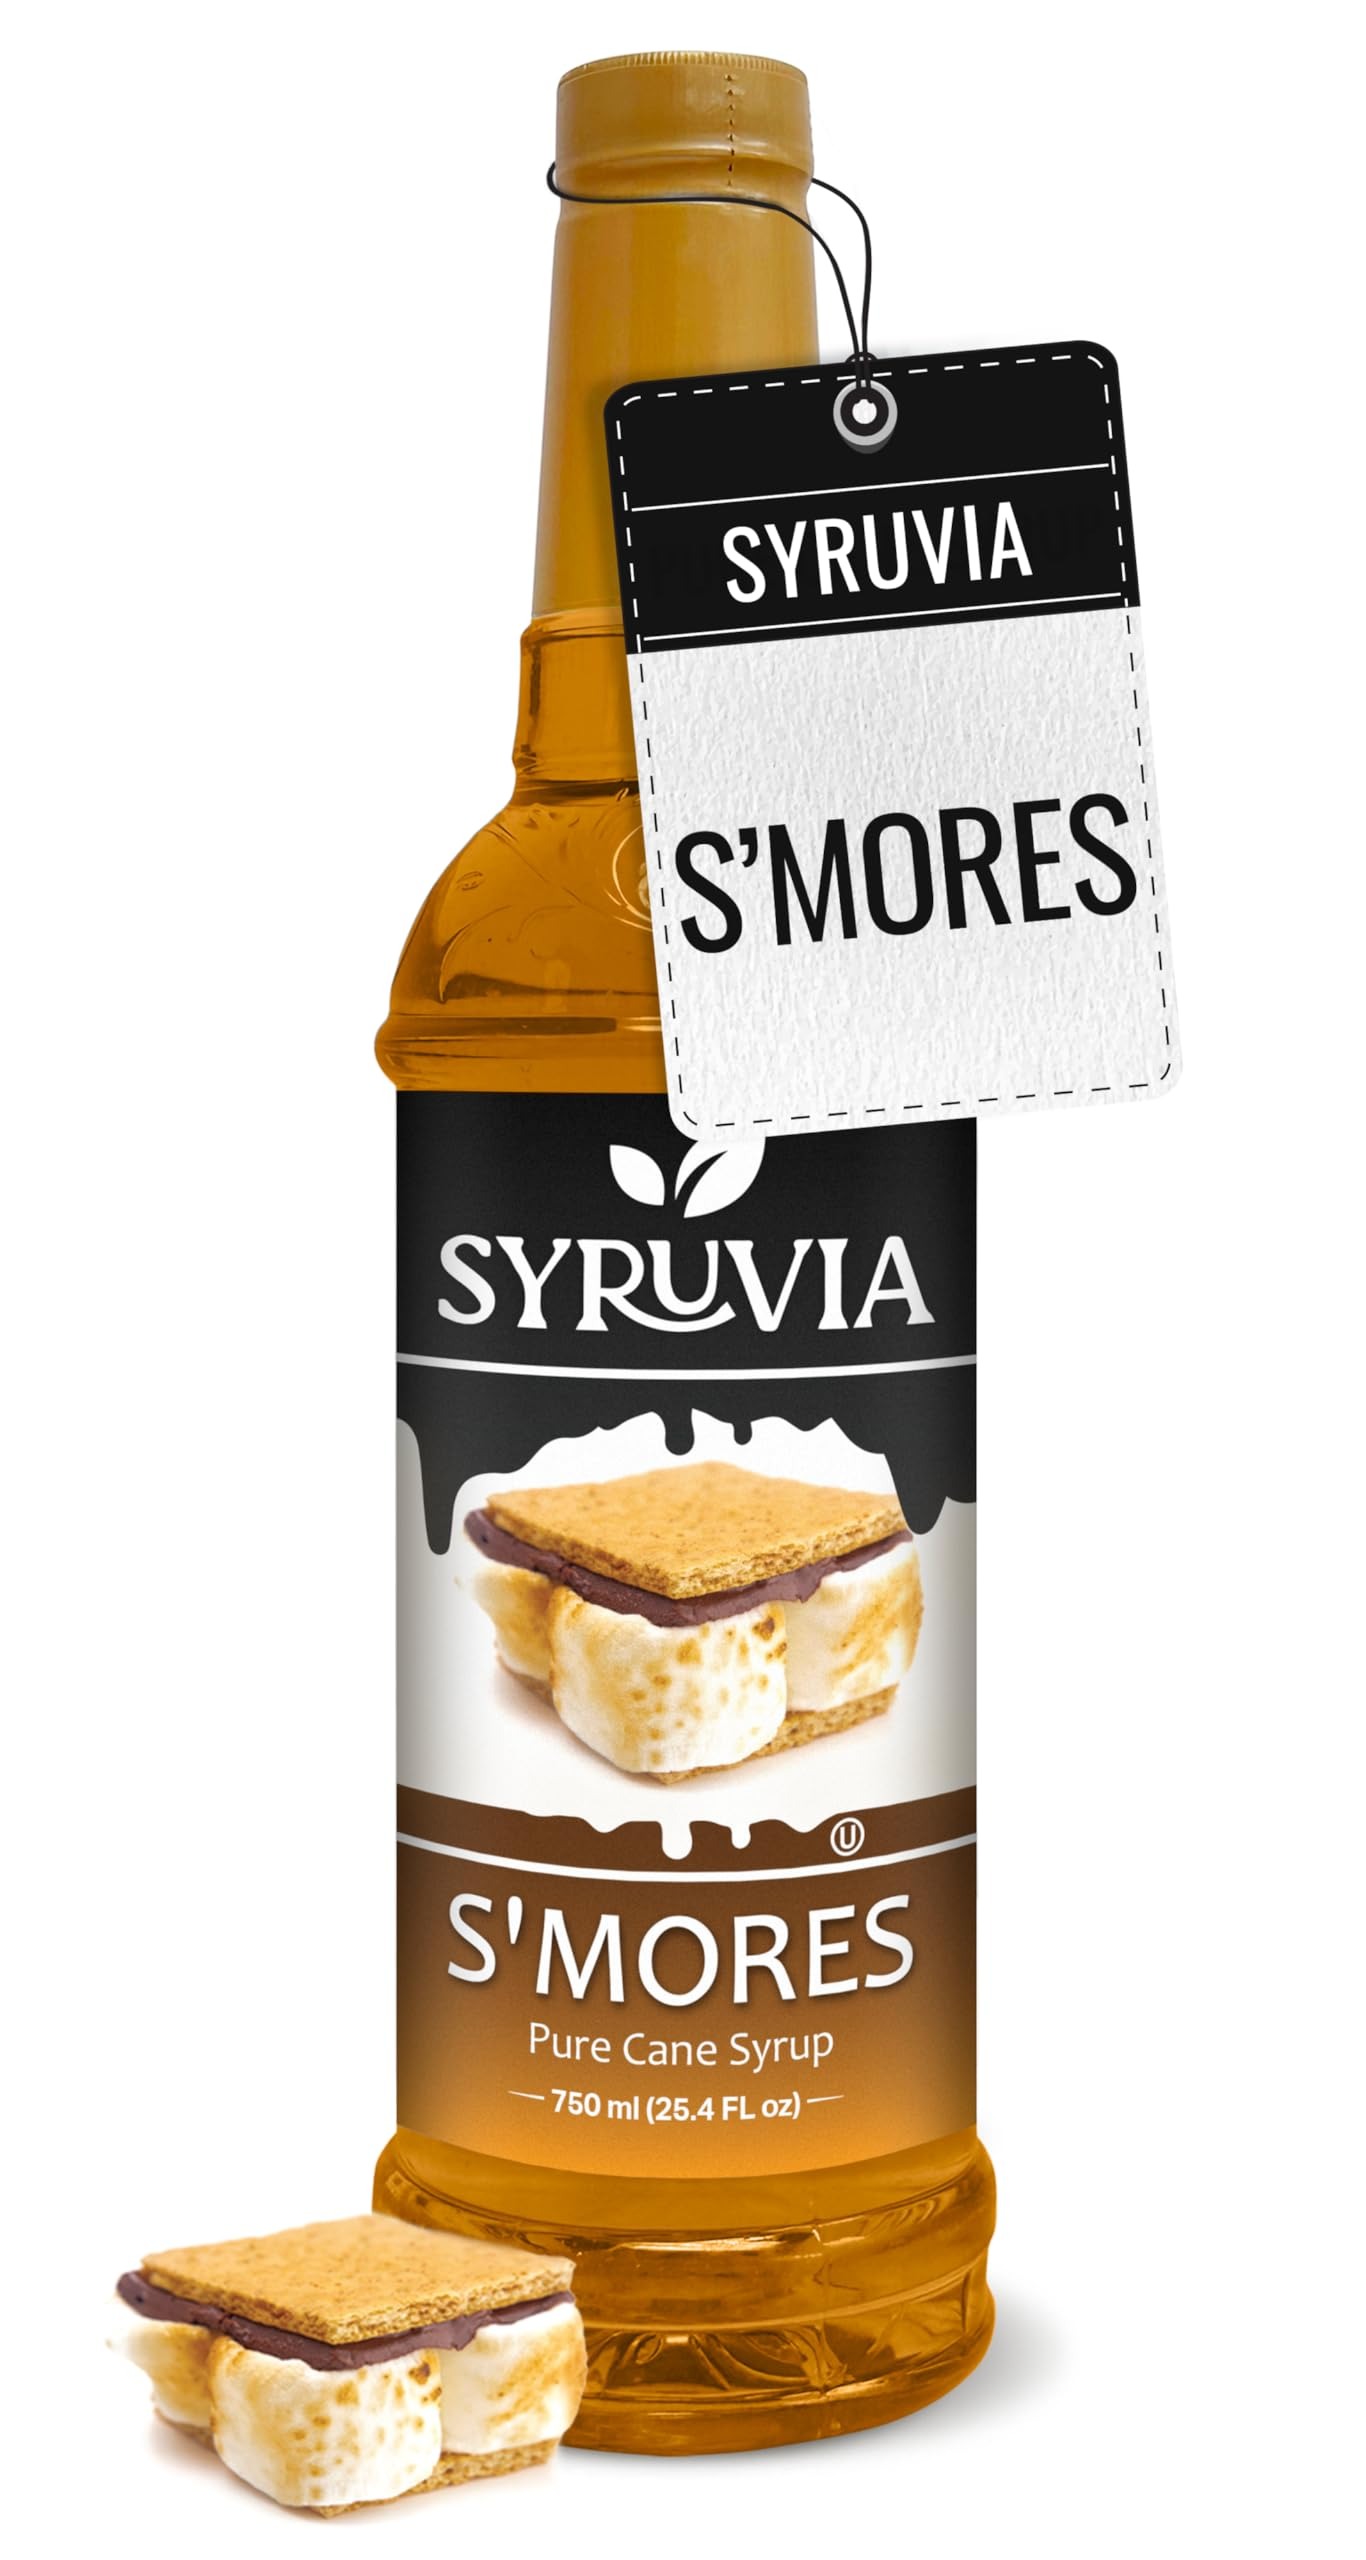
Item Name: Syruvia S’mores Syrup for Coffee - 25.4 fl oz. Sweet Coffee Flavoring Syrup. Kosher and Gluten-Free. Perfect for Lattes, Smoothies, Shakes, Drinks, Desserts, and More.
Bullet Point 1: Elevate your taste experience with the vibrant flavor of Syruvia S'mores Syrup, a kosher and gluten-free option that adds goodness to your favorite beverages, desserts, and culinary creations
Bullet Point 2: Quality You Can Trust: The Syruvia syrups for coffee drinks are made in the USA with the highest quality, most refined ingredients to ensure excellent freshness and the richest taste! The coffee syrups are Kosher-certified and free of any unnecessary fillers.
Bullet Point 3: Endless Possibilities: Thanks to its intense aroma and delightful taste, our coffee flavoring can be added to a wide range of beverages and desserts, including shakes, lattes, cappuccino, iced coffee, teas, smoothies, protein shakes, oatmeal, porridge and much more!
Bullet Point 4: Add Savor to Your Coffee: Awaken your senses and indulge in the delightful taste of coffee flavored to your liking with the Syruvia coffee flavoring syrup! Our syrups bring savor, aroma and a sweet note that promises to pamper your senses every morning!
Bullet Point 5: Made with Pure Cane Sugar: The coffee sauce not only adds texture, creaminess and flavor to your coffee but also rich sweetness! Made with pure cane sugar, the coffee syrup will elevate your beverages with its incomparable sweetness!
Value: 25.4
Unit: Fl Oz

Price: 12.99